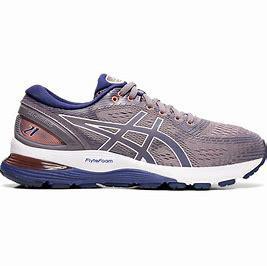
Brand: Asics
Model: Gel Nimbus 21